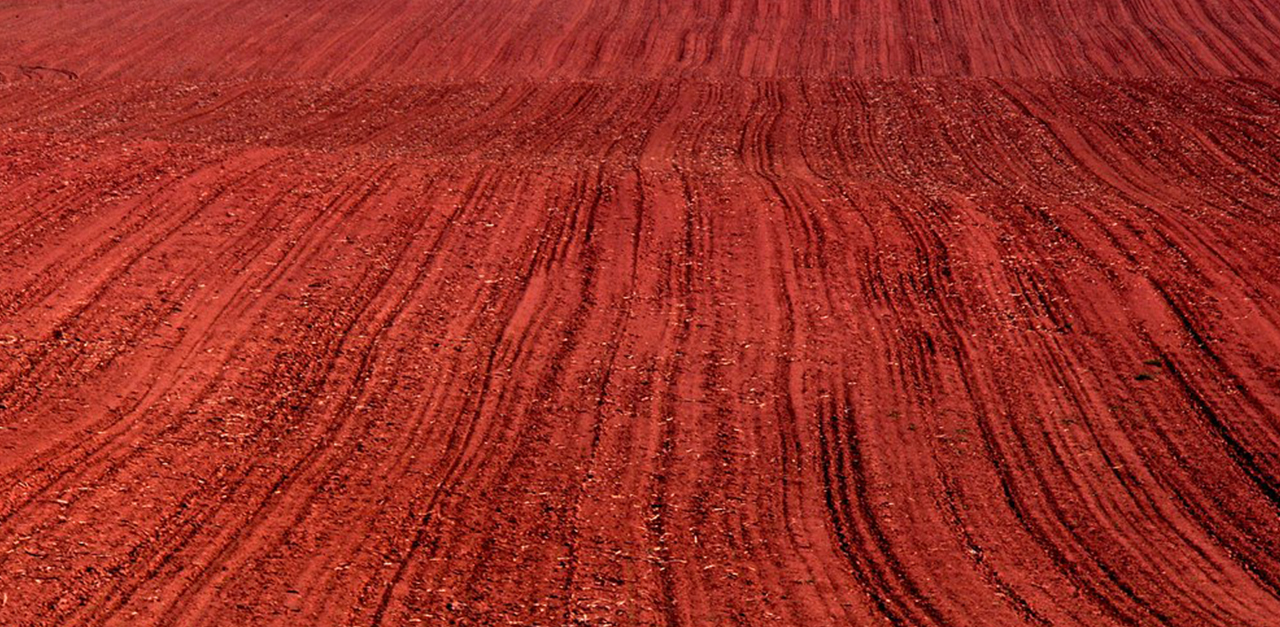
Soil type: Red soil